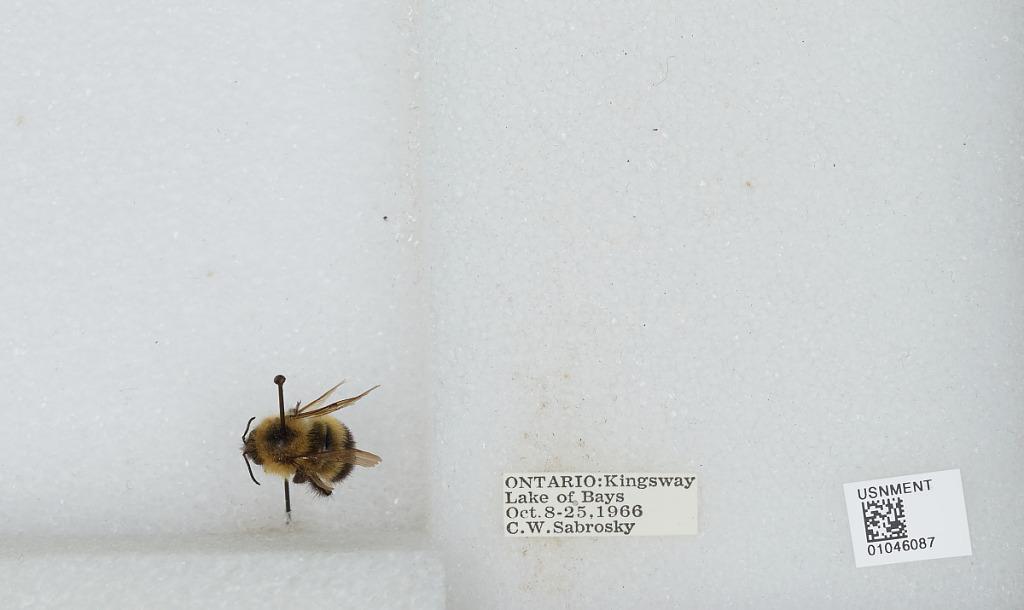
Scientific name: Bombus sp.
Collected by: C. Sabrosky
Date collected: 1966-10-8
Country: Canada
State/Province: Ontario
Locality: Kingsway Lake of Bays
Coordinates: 45.1643, -79.1027